R. J. Russell

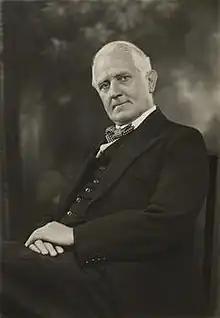
Richard Russell

Richard John Russell (12 April 1872 – 5 February 1943) was a British dental surgeon and Liberal later Liberal National politician.